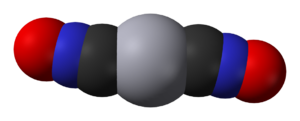
Les fulminates sont les sels ou esters de l'acide fulminique. Ce sont des oxyanions.